Judy Carne

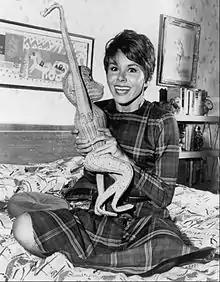
Carne as Heather Finch in "Fair Exchange", 1962

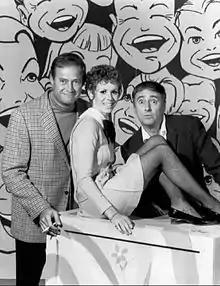
L-R: Dan Rowan, Judy Carne, and Dick Martin on pilot for "Rowan & Martin's Laugh-In" (1967)

Joyce Audrey Botterill (27 April 1939 – 3 September 2015), known professionally as Judy Carne, was an English actress best remembered for the phrase "Sock it to me!" on "Rowan & Martin's Laugh-In".